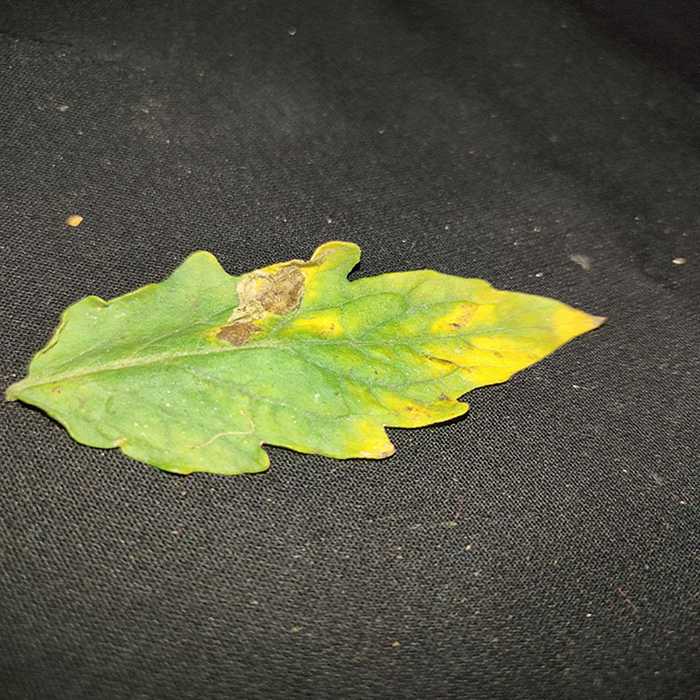
Plant: Tomato
Label: Tomato Bacterial spot